Standard Sanitary Mfg. Co. v. United States

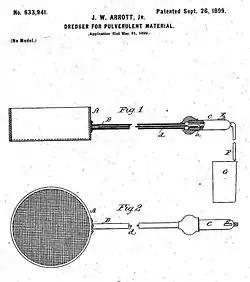
Automatic dredger of U.S. Pat. No. 633,941

Prior to 1909, the enameled bathroom ware industry was subject to rampant price cutting. "Competition had been fierce. It had not always been either wise or honest. A badly made article may look well enough to deceive the average householder. Many such had been put on the market."